Five Points, Denver

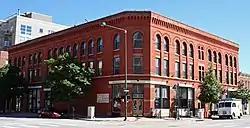
Historic Burlington Hotel built in 1891

Five Points came to historical prominence from the 1860s through the 1950s. The neighborhood was home to a number of Denver's leaders, housing mayors, governors, and prominent business people, as well as middle-class laborers. Rino, Union Station North, Clement, Old San Rafael, Curtis Park, Arapahoe Square, and Ballpark neighborhoods are located within the boundaries of the larger Five Points neighborhood.